Wes Montgomery

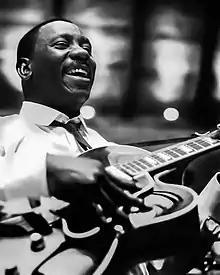
Photo of Montgomery during a recording session in the mid-1960s

John Leslie "Wes" Montgomery (March 6, 1923 – June 15, 1968) was an American jazz guitarist. Montgomery was known for his unusual technique of plucking the strings with the side of his thumb and for his extensive use of octaves, which gave him a distinctive sound.